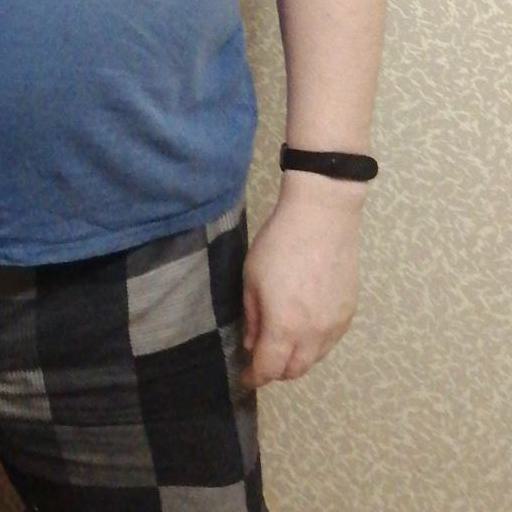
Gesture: no_gesture